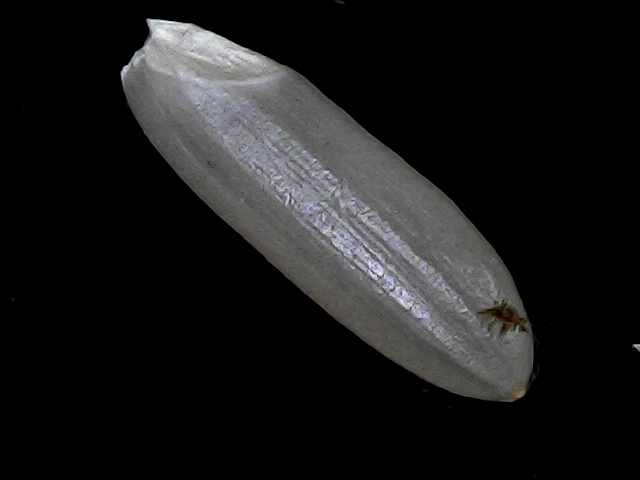
Rice variety: BRRI67